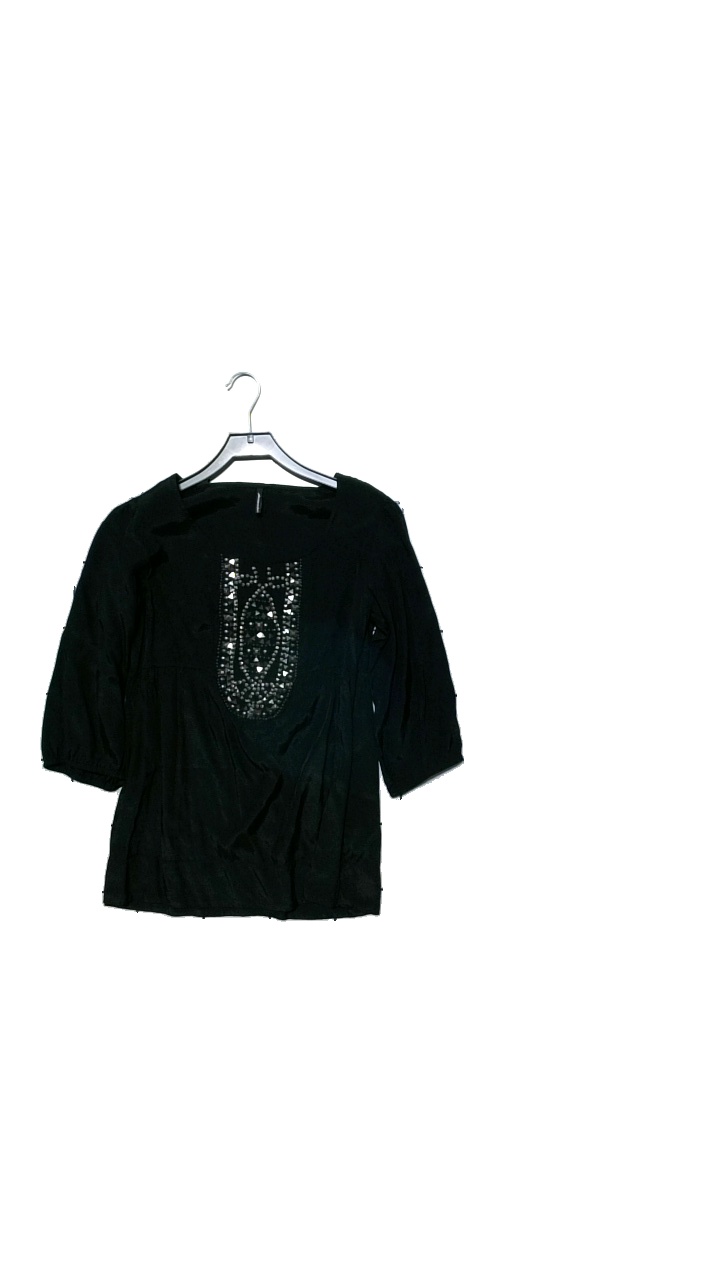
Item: Blouse (Ladies)
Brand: Soya/soyaconcept
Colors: Black
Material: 100% viscose
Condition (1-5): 5
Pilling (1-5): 5
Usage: Reuse
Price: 50-100